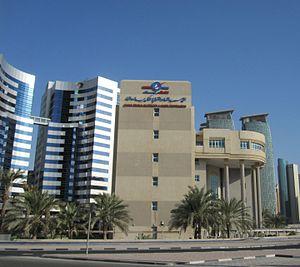
Kahramaa est la société nationale d'électricité, unique producteur d'énergie électrique et responsable de l'approvisionnement de l'eau du Qatar.